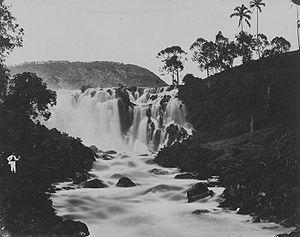
Salatiga est une ville d'Indonésie dans la province de Java central, située à 47 km au sud de Semarang, la capitale provinciale, et environ 100 km au nord de la ville royale de Yogyakarta.